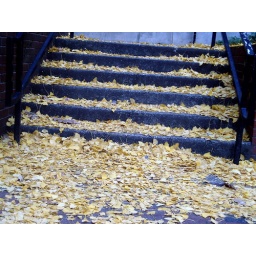
yellow leaves covered the steps by the taylor building